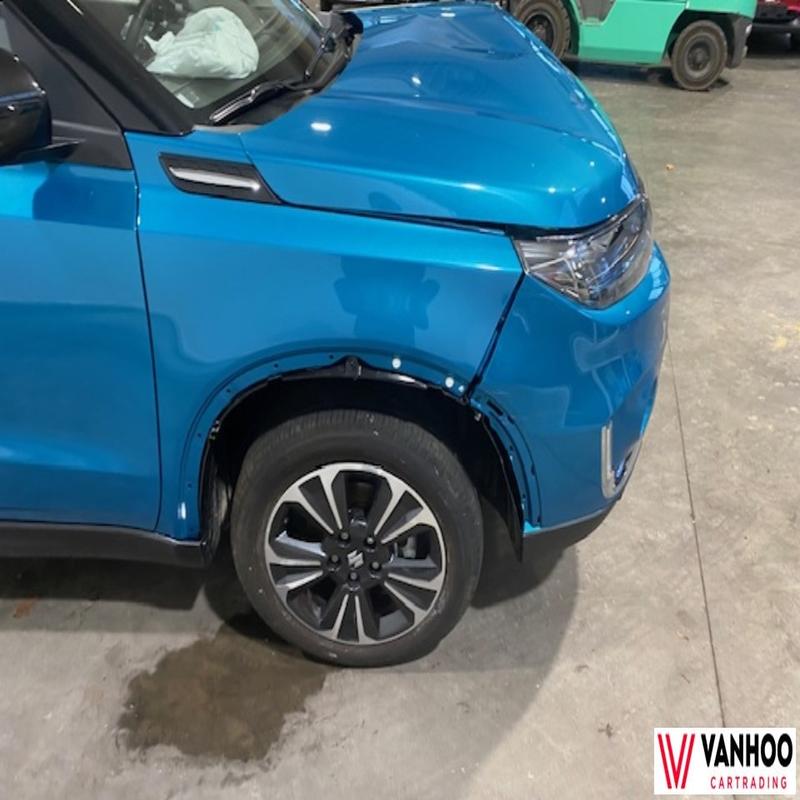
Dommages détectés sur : pare-choc avant, capot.
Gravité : mineur